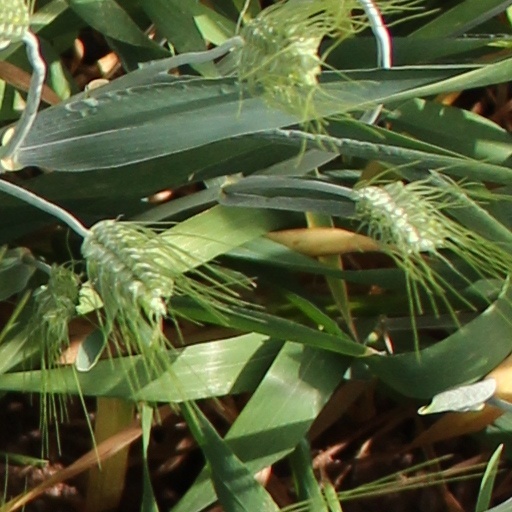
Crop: wheat